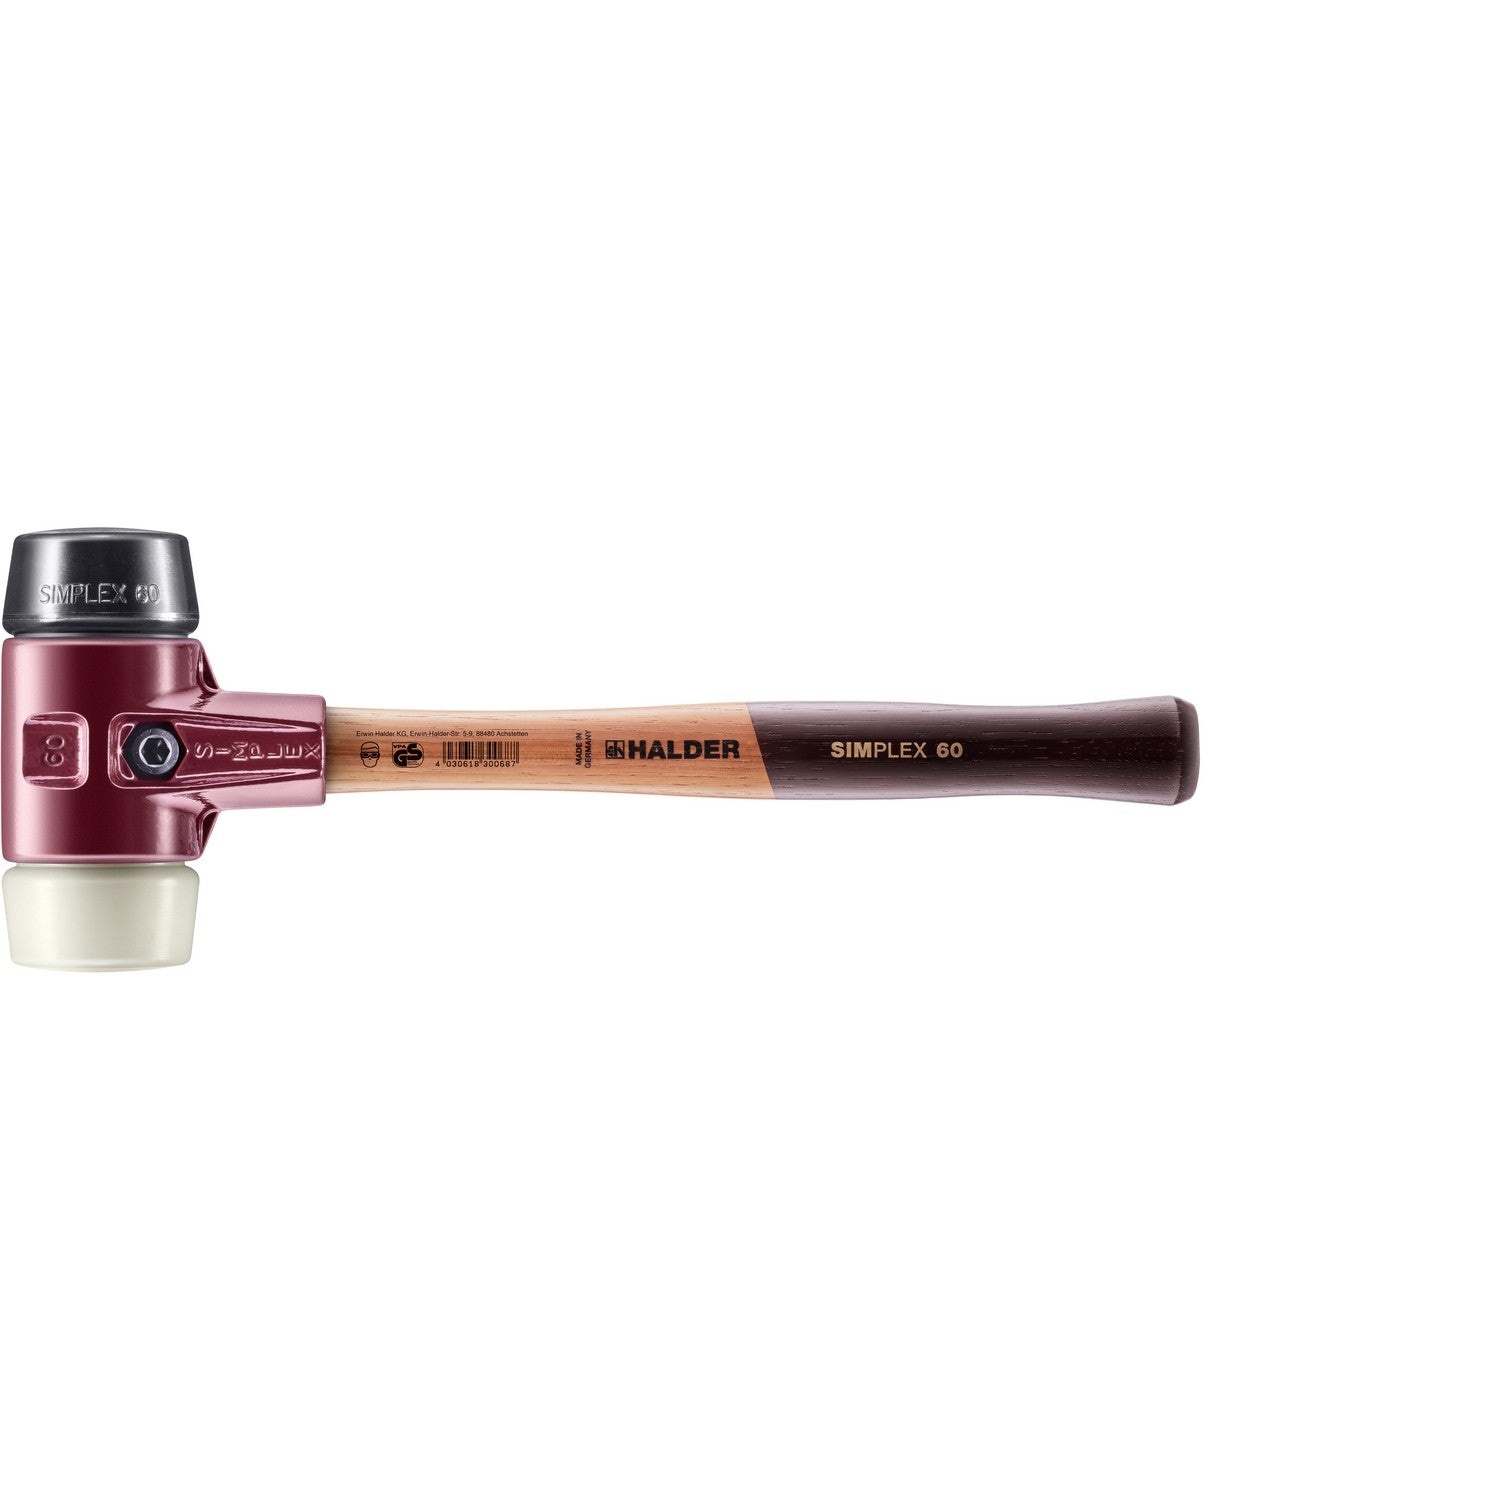
Halder 3028.060 Simplex Mallet with Black Rubber and Nylon Inserts Cast Iron Housing and Wood Handle
General Information Brand Halder Part Number 3028.060 Product Type Mallets Packaging Bulk Country of Origin Germany UPC 4030618300762 California Residents Proposition 65 Warning Physical Characteristics Length 15.94 inch Width 5.91 inch Weight 1.52 kg 3.35 lb Material Rubber, Wood Handle Diameter 2.36 inch Details Features SIMPLEX soft-face mallet with the insert combination of rubber composition (black, medium hard, impact cushioning, odourless, low-wear) / nylon (white, hard, very wear-resistant, no chipping even in sub-zero temperatures, oil and grease resistant). Cast iron housing with integrated handle protection sleeve and excellent break resistance. High-quality, vibration-damping, and ergonomically shaped wooden handle; grip area with double coat of varnish (resistant to dirt). All parts can be replaced / retrofitted, resulting in great savings in cost and resources. Available in sizes ranging from D30mm to D80mm, as a sledge hammer, in size D60mm and D80mm with rubber insert and “stand-up”. D80mm available with an extra short handle (Art. 3028.082). Halder top seller.
Brand: Halder
Category: Hardware > Tools > Hammers > Manual Hammers > Mallets